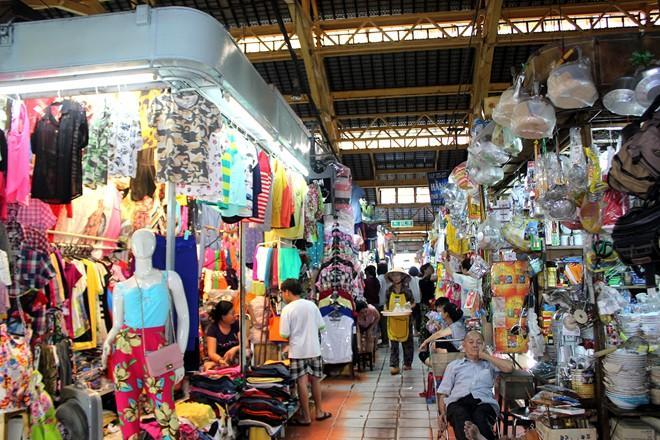
có nhiều người xuất hiện ở trong khu chợ này